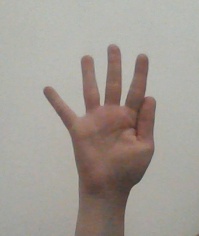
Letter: sheen